Wave Machines

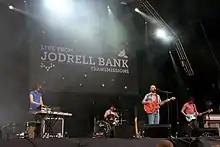
Wave Machines performing at Jodrell Bank Live on 2 July 2011

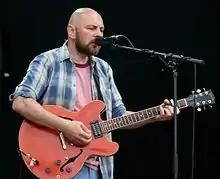
Guitarist Carl Brown performing at Jodrell Bank Live

Wave Machines was an English art pop band formed in Liverpool in 2007. The band released singles "The Greatest Escape We Ever Made" and "I Go I Go I Go" on Chess Club Records before signing with Neapolitan Music Limited in 2008. Three further singles, "Keep The Lights On", a newly recorded version of "I Go I Go I Go" and "Punk Spirit" followed.